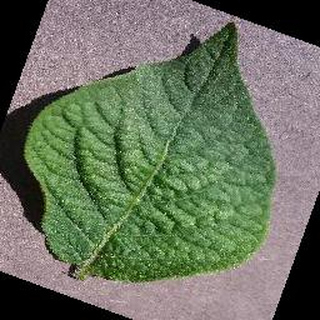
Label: healthy_potato